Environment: real
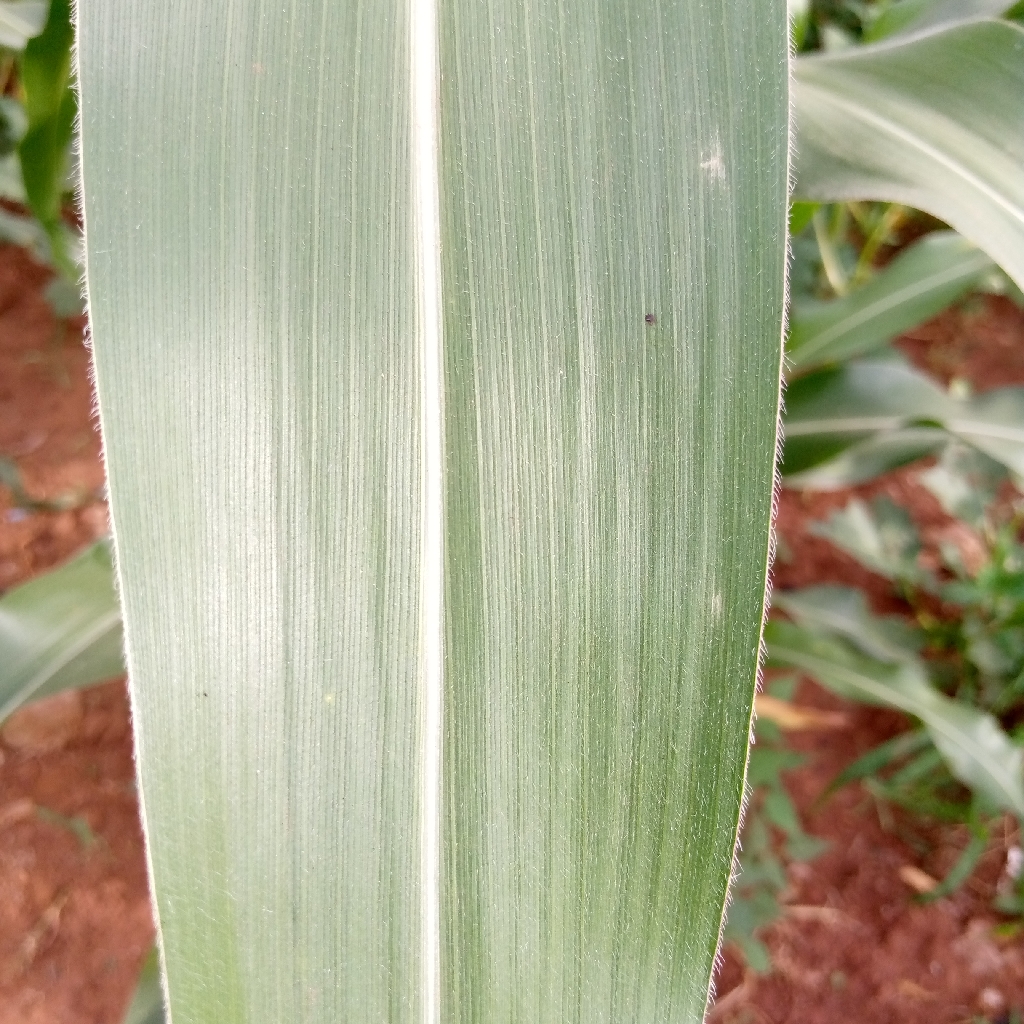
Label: healthy